Espoo

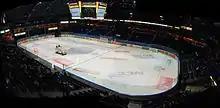
The indoor ice rink of Espoo Metro Areena, the home arena of Kiekko-Espoo

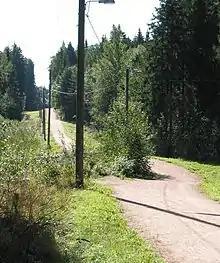
Espoo Central Park

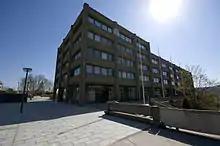
Espoo City Hall, located in Espoon keskus

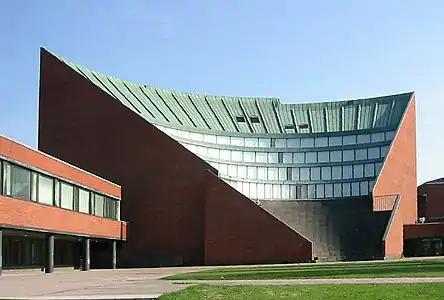
The auditorium of the main building of the Helsinki University of Technology (now part of the Aalto University), designed by Alvar Aalto

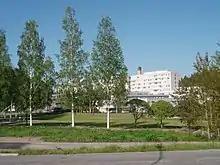
The Jorvi Hospital in Espoo

At the 1952 Summer Olympics, the city's Westend Tennis Hall hosted the fencing events.